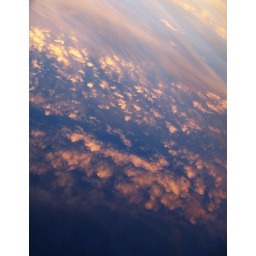
a sky above my house ( early morning)